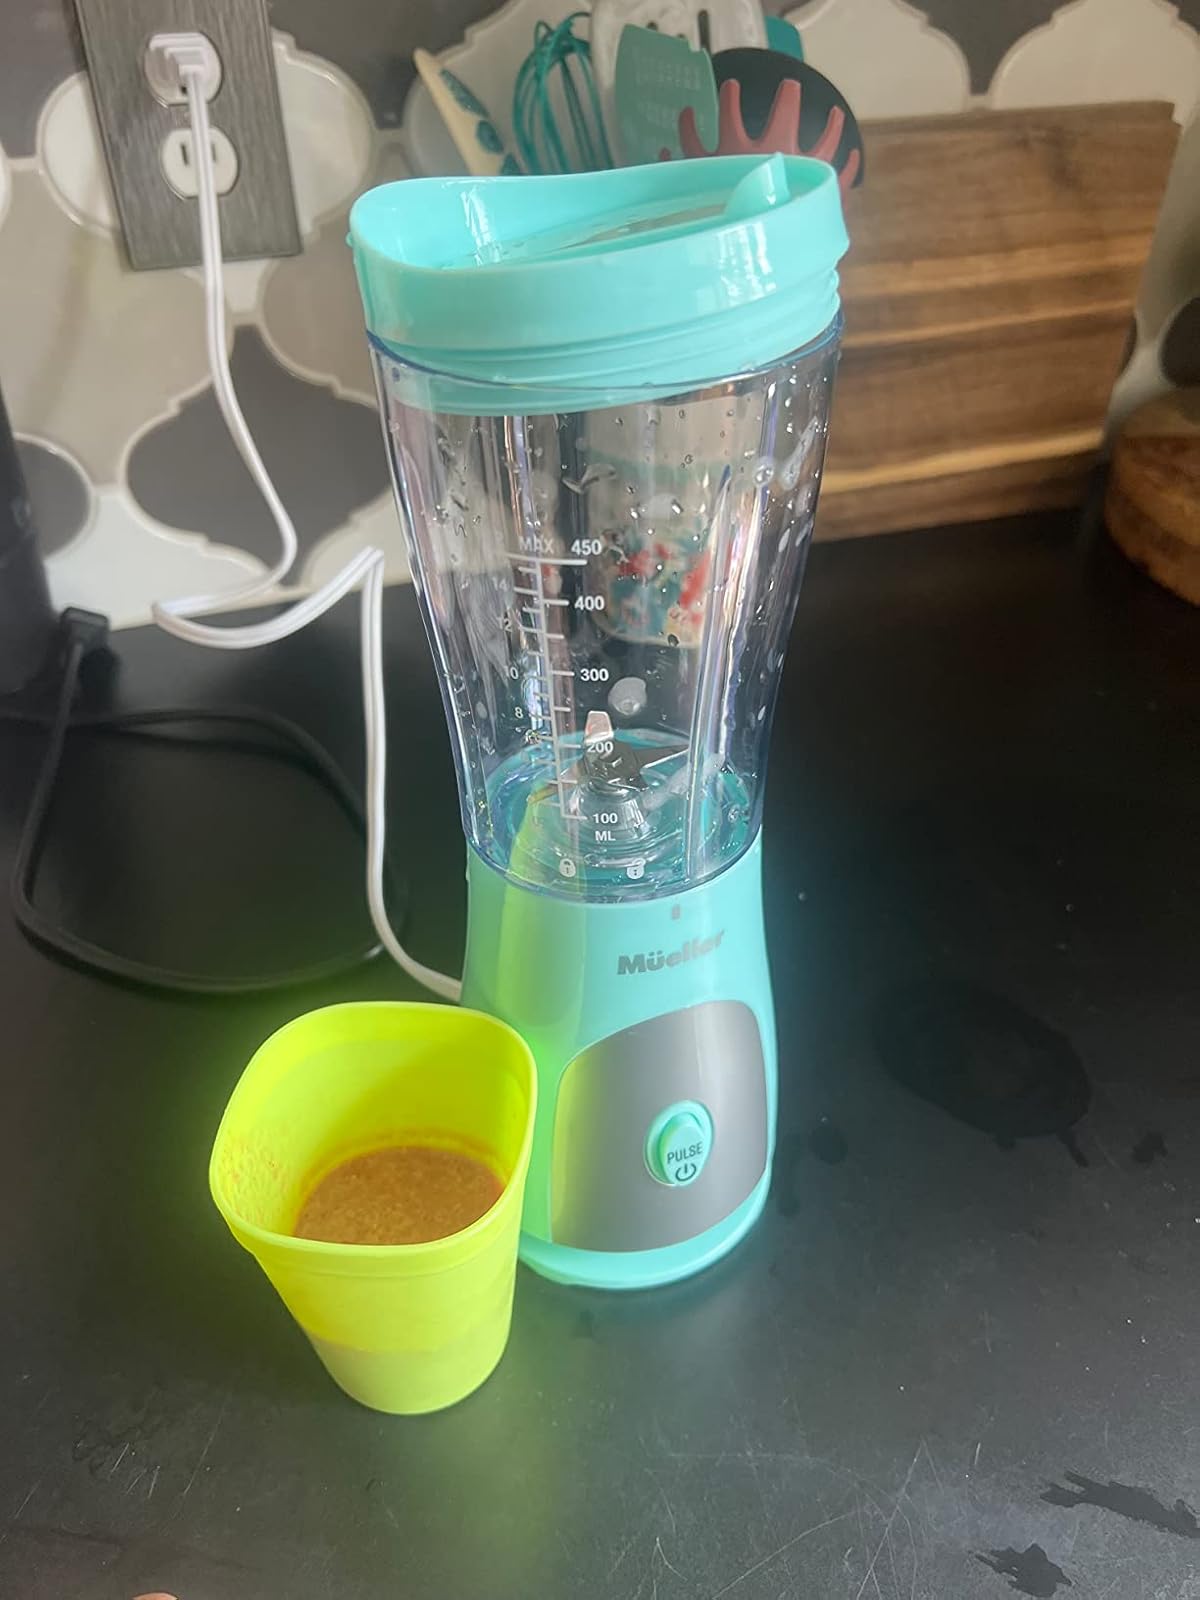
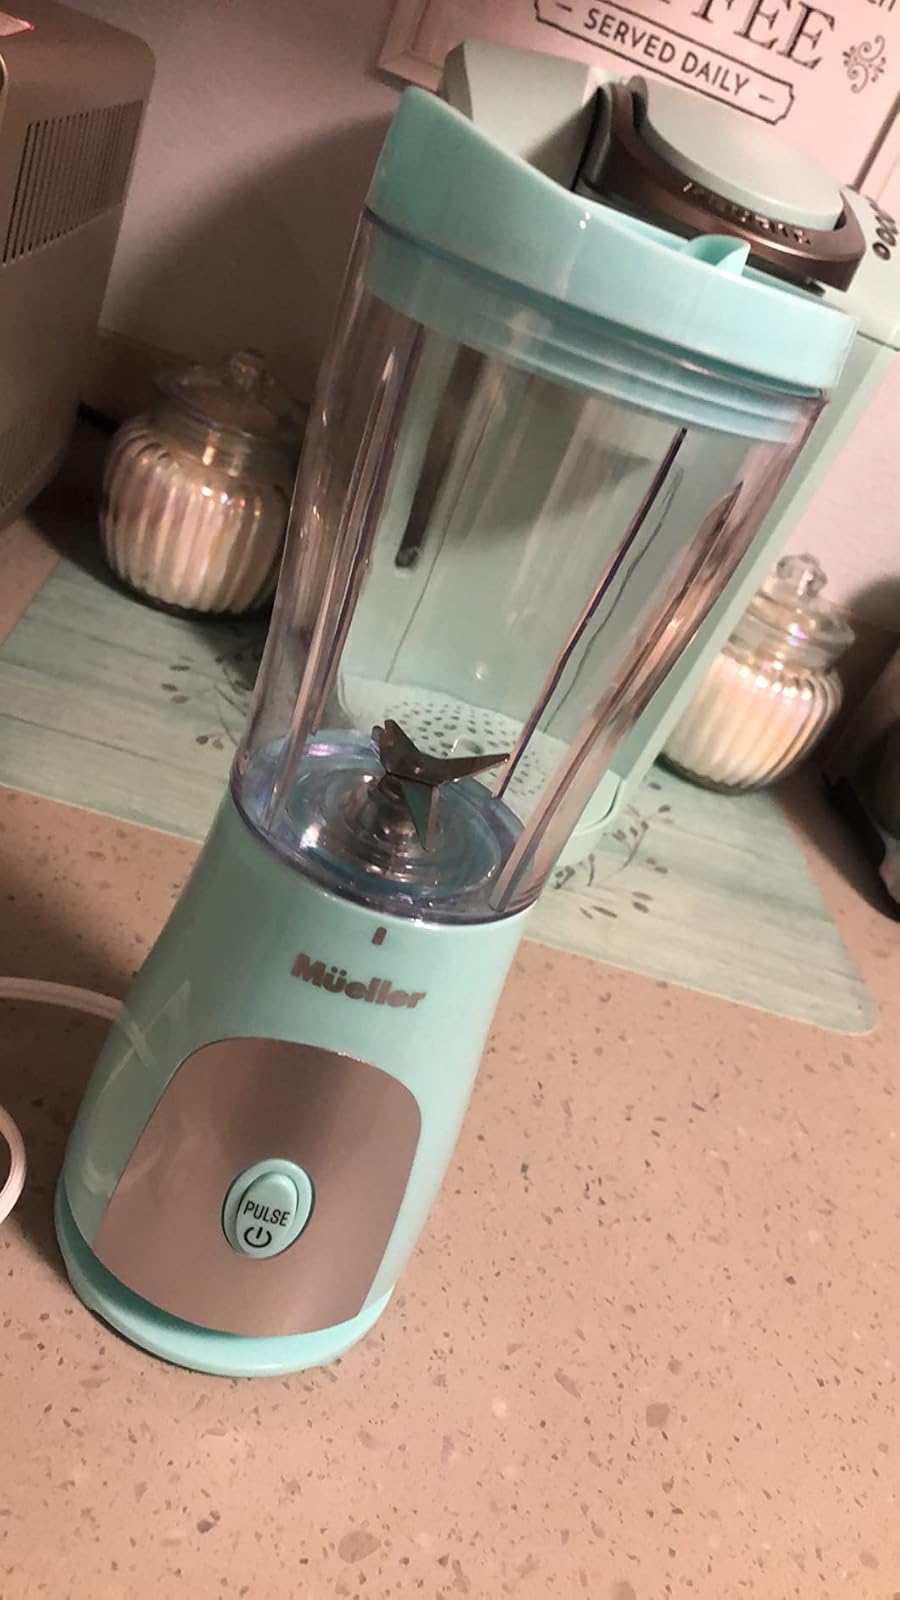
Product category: items_blender
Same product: yes